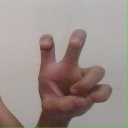
अक्षर: छ